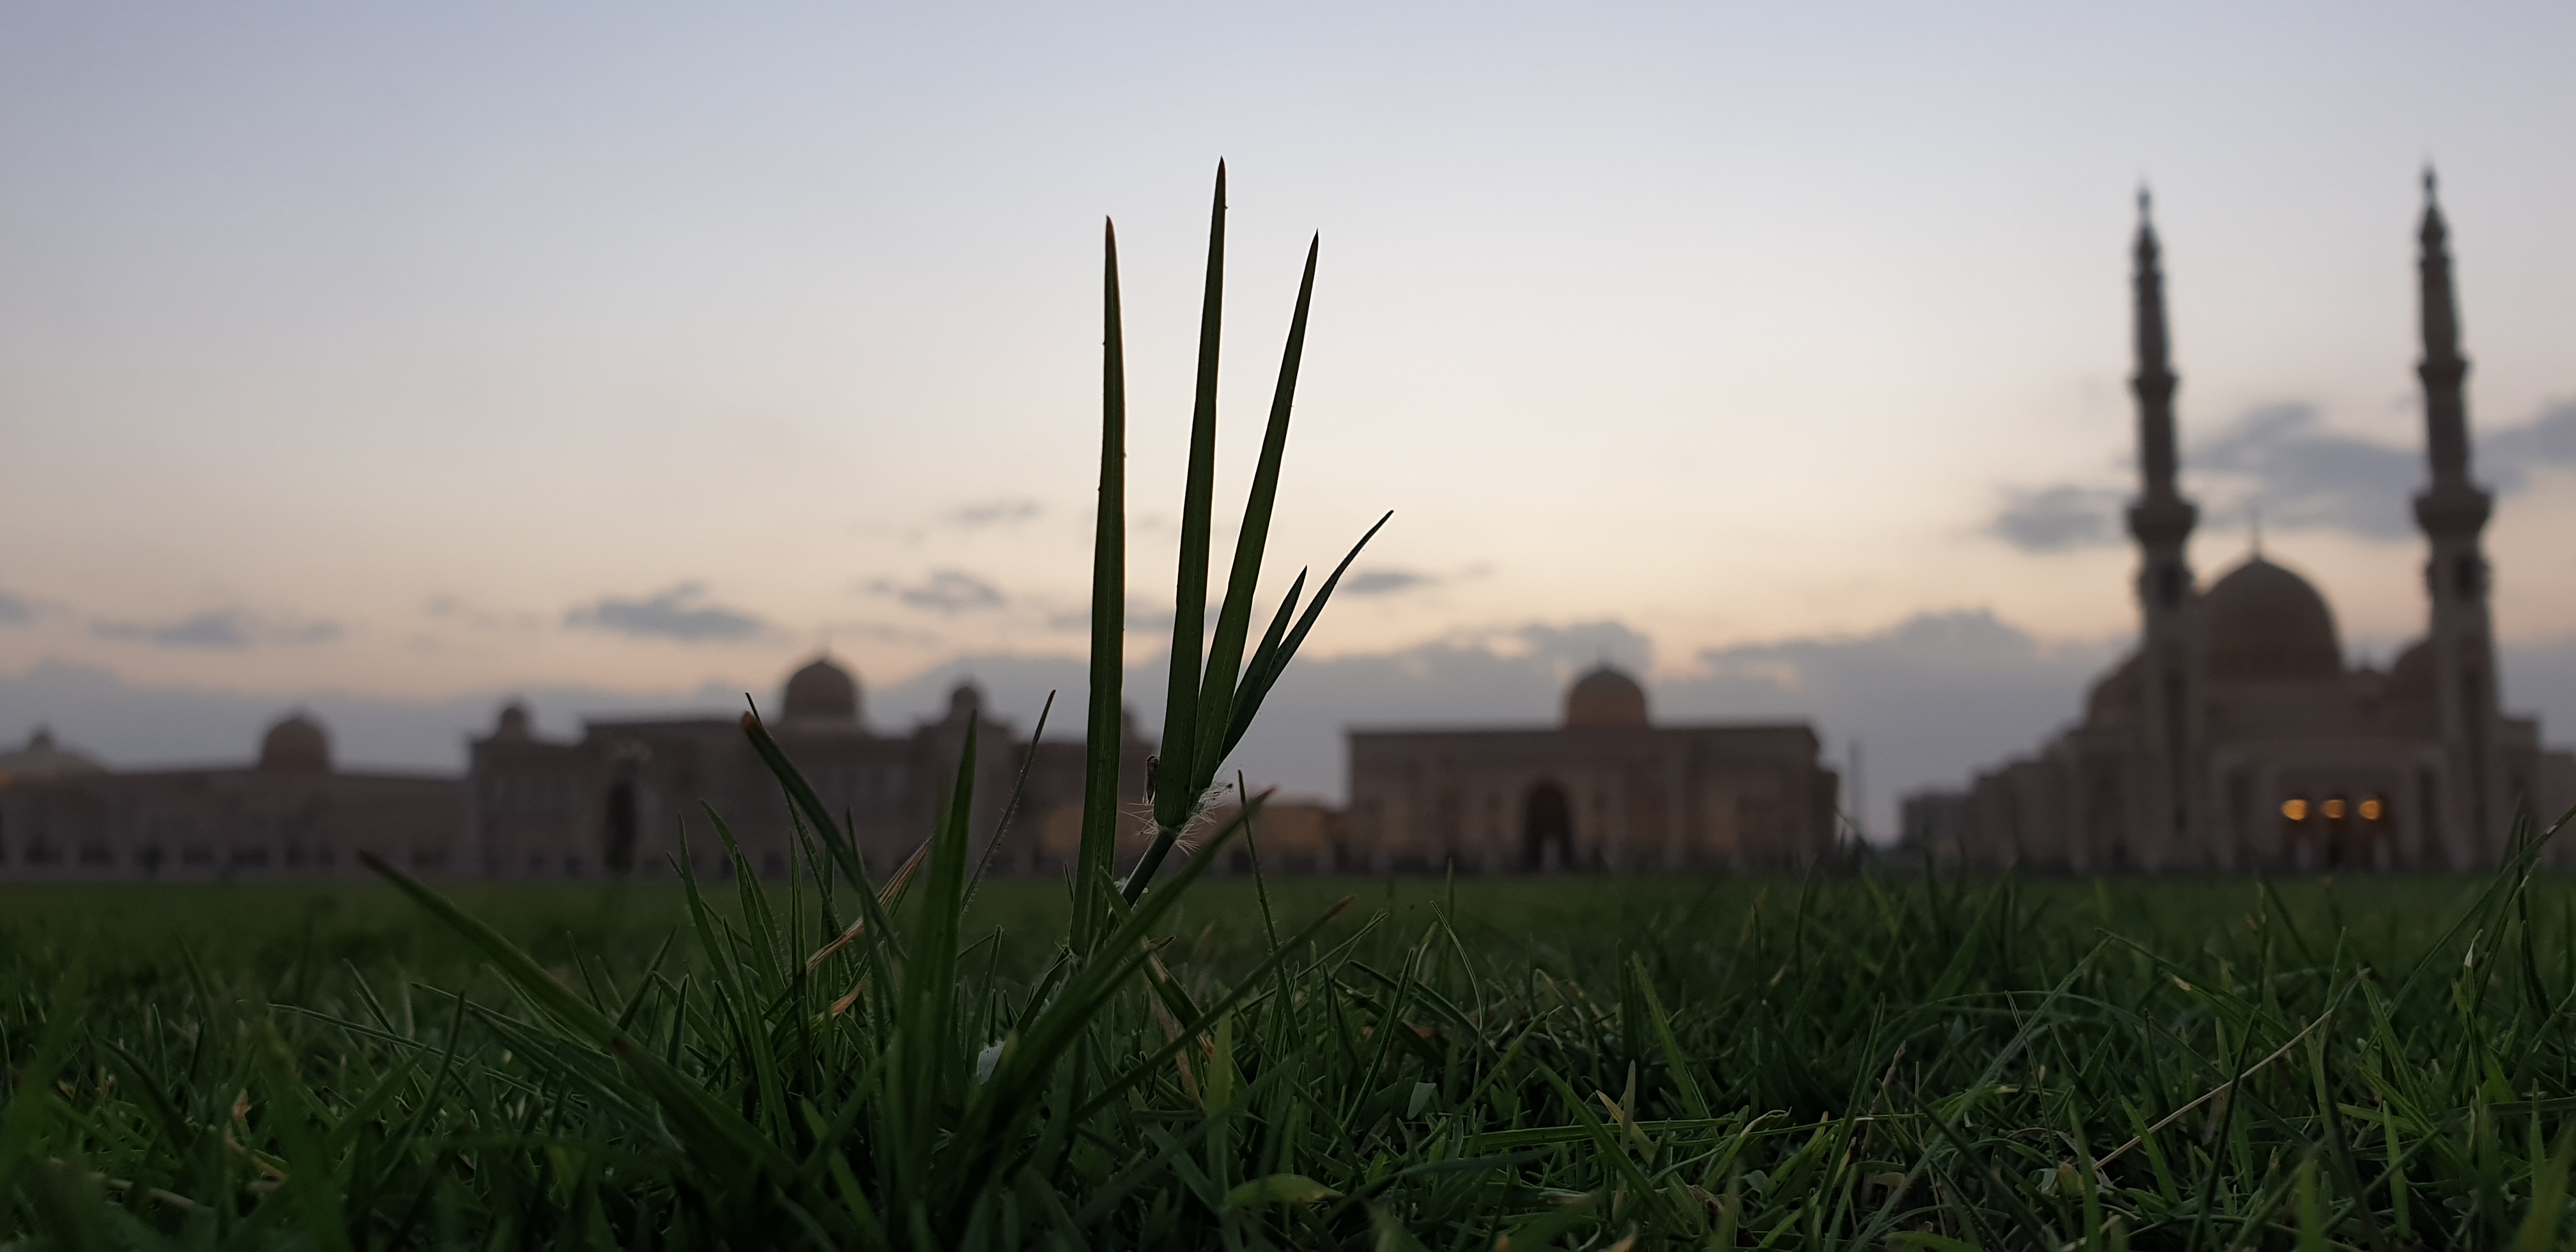
campus, samsungS9, Alqasimiauniversity, landscape, panorama, sharjah, dubai, UniEmiratArab, sky, grass, atmospheric phenomenon, morning, grass family, plant, tree, atmosphere, photography, evening, field, horizon, sunrise, sunset, meadow, plant stem, grassland